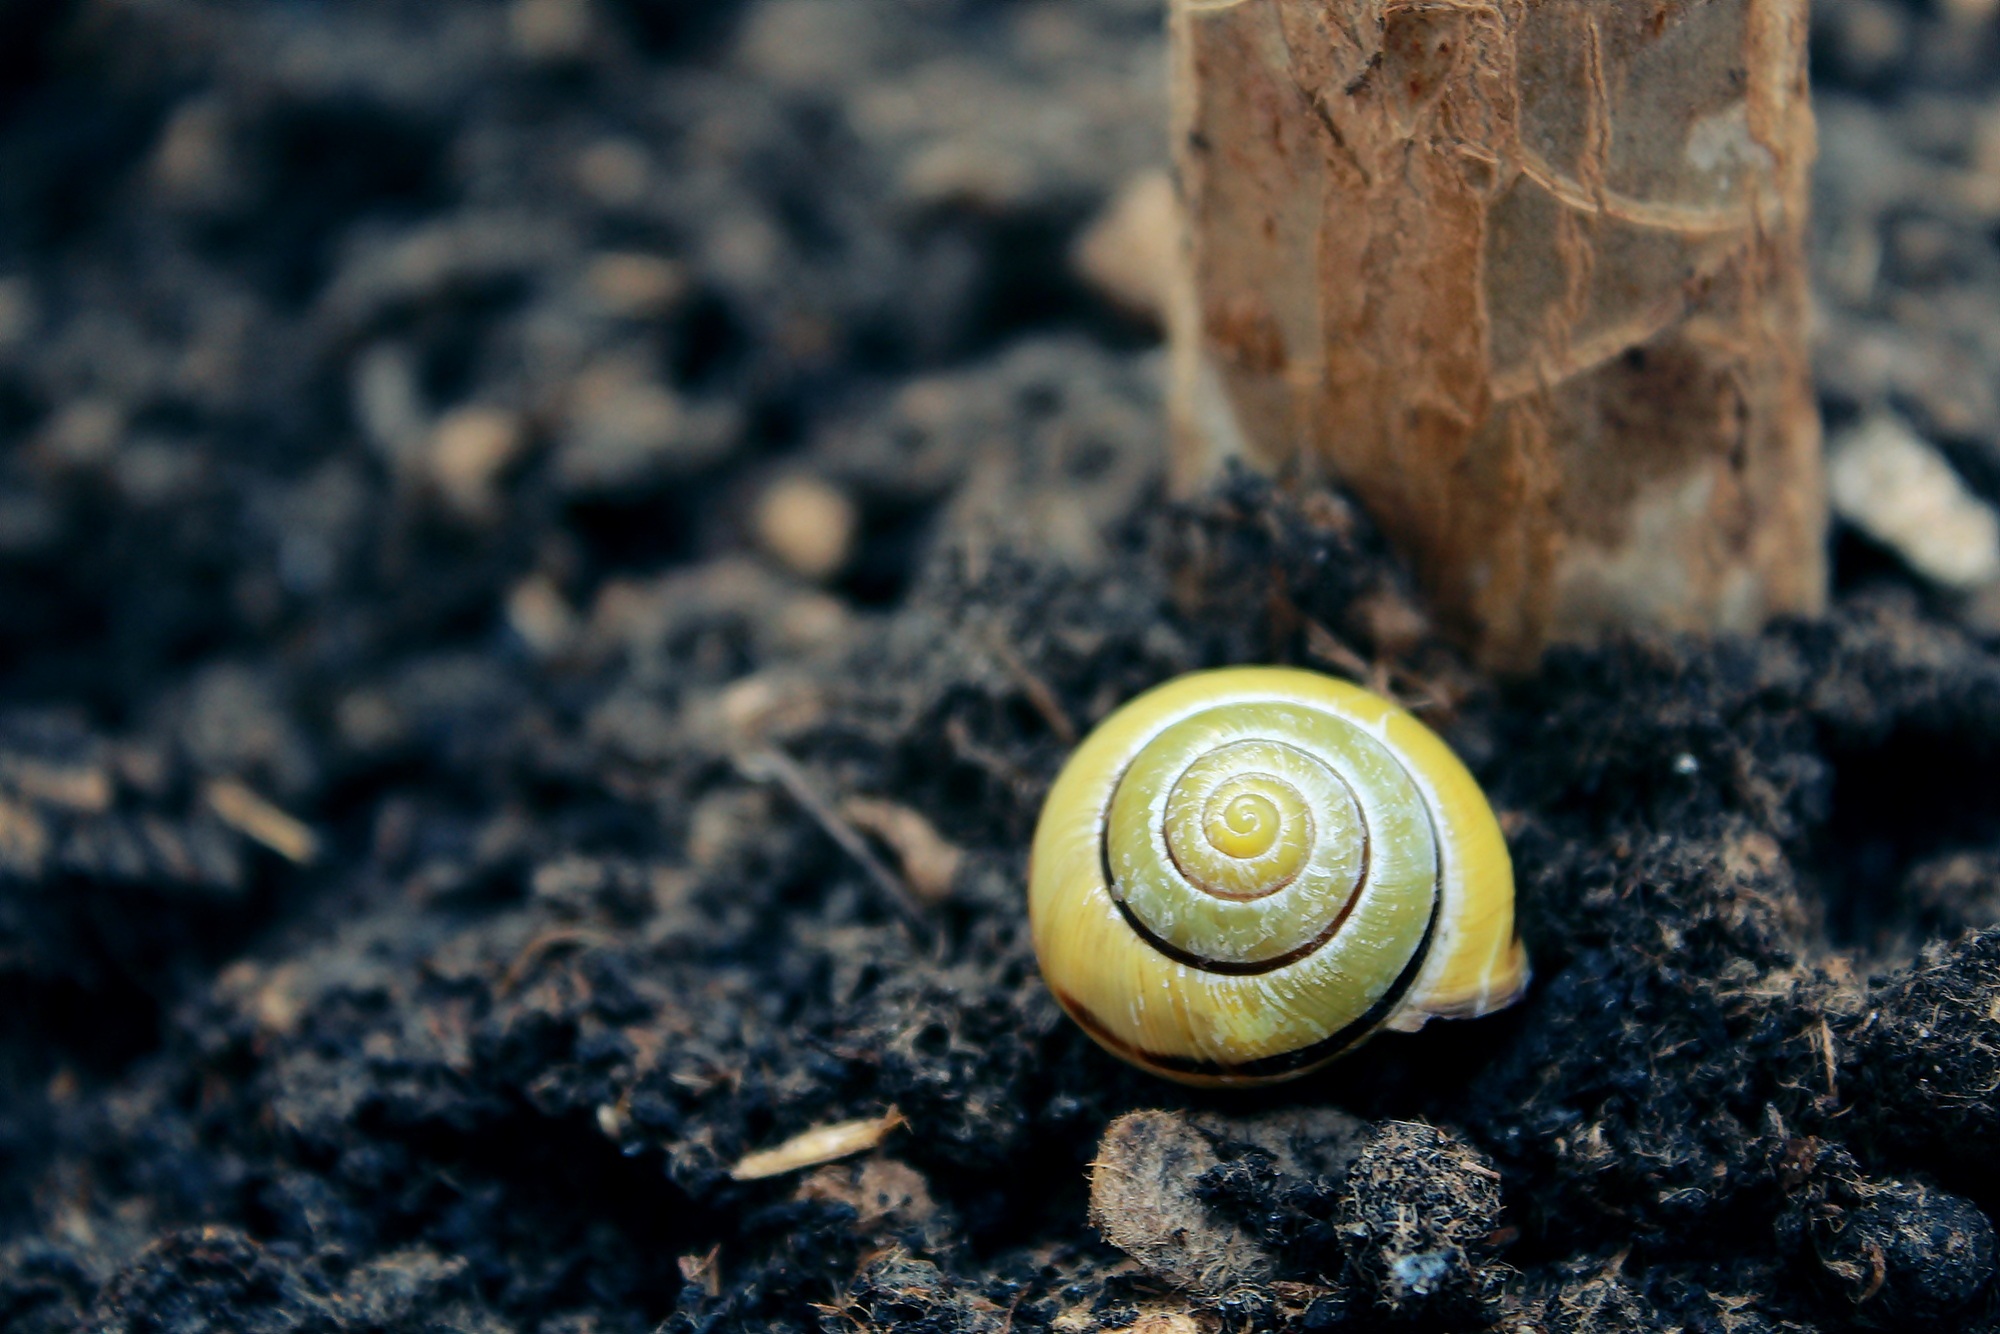
nature, ground, photography, animal, soil, yellow, garden, close, fauna, shell, invertebrate, close up, mollusk, snail, vacancy, of course, macro photography, arable, slowly, snail shell, sea snail, sandy soil, snails and slugs